Antonios Papadopoulos (footballer)

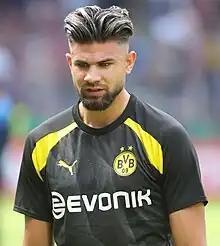
Papadopoulos with Borussia Dortmund in 2023

Antonios Papadopoulos (born 10 September 1999) is a German professional footballer who plays as a defensive midfielder for Swiss club Lugano.